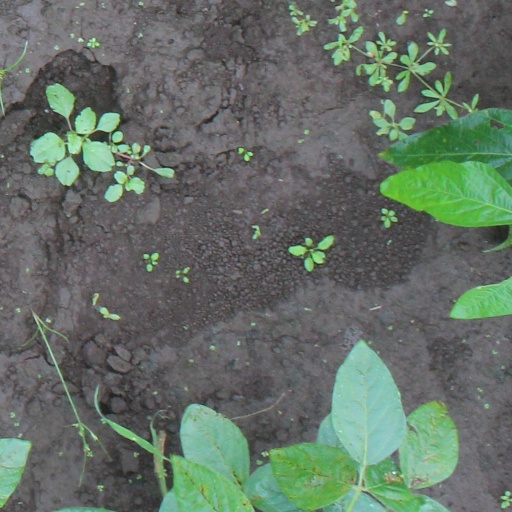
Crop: soybean